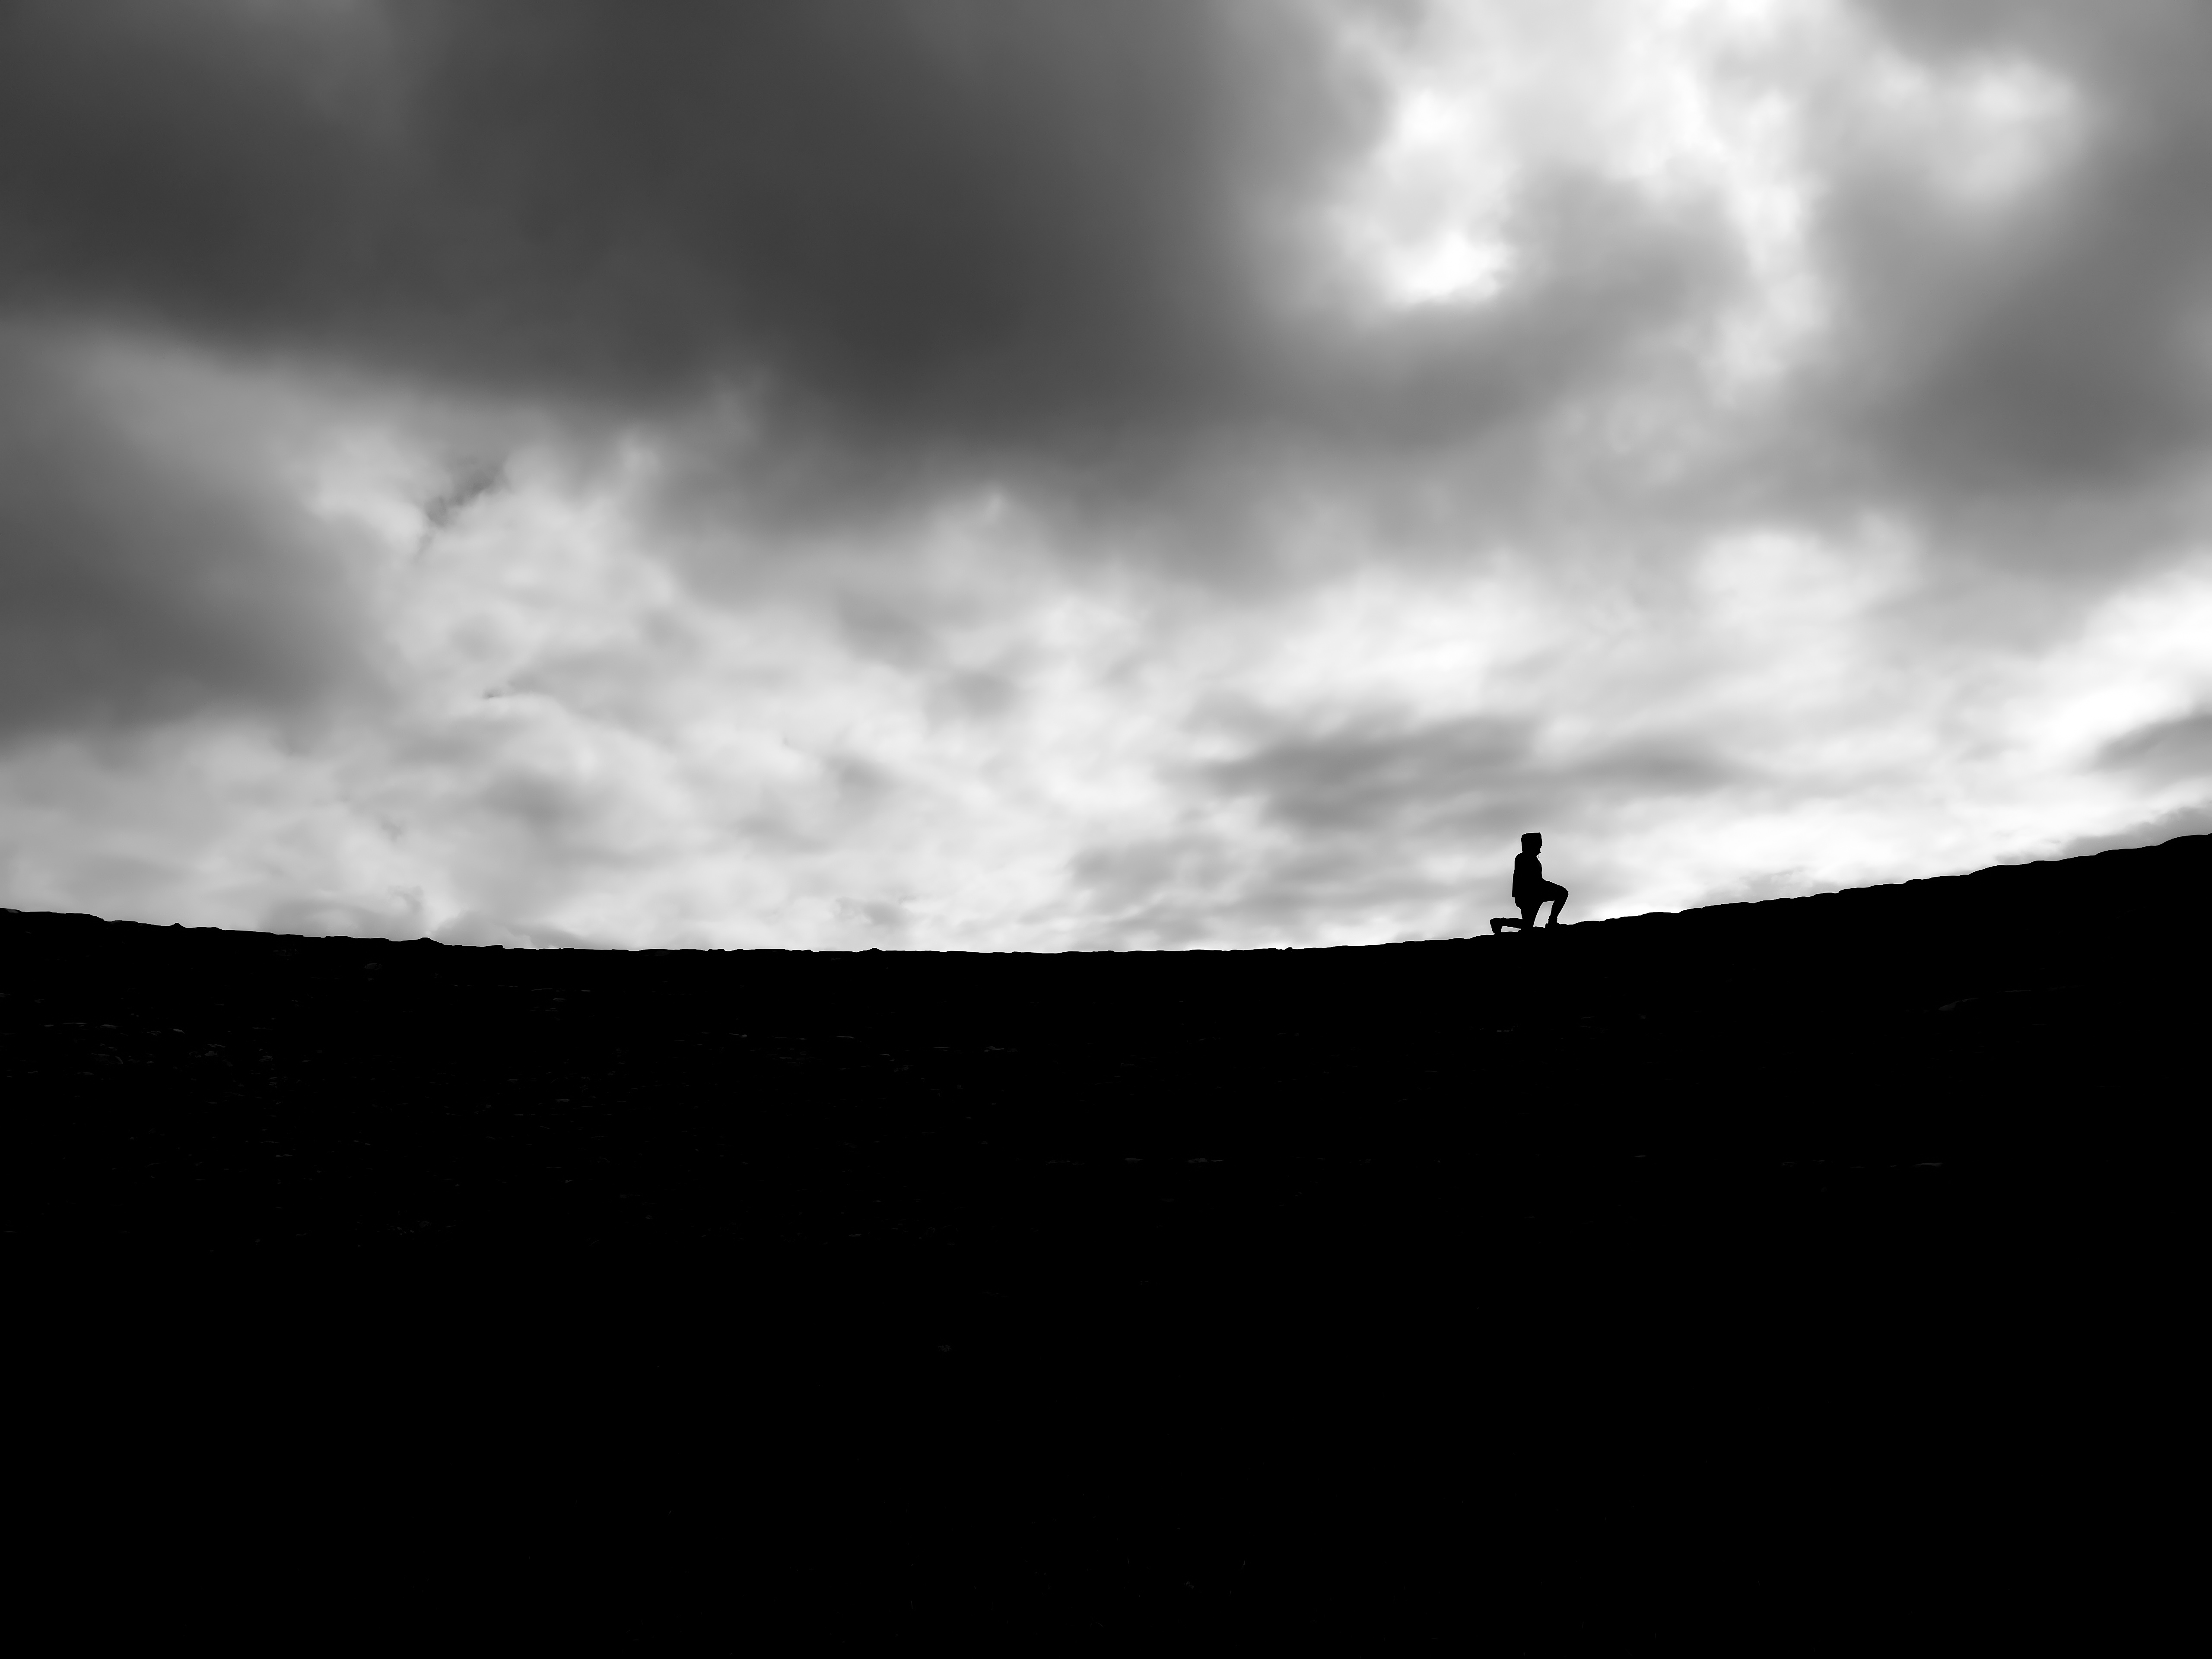
cloud, sky, flash photography, People in nature, natural landscape, slope, cumulus, grass, Tints and shades, grassland, landscape, dusk, horizon, monochrome photography, road, hill, monochrome, wind, meteorological phenomenon, darkness, evening, field, ocean, shadow, soil, wind wave, prairie, ridge, pasture, rock, backlighting, silhouette, forest, wave, steppe, night, wildlife